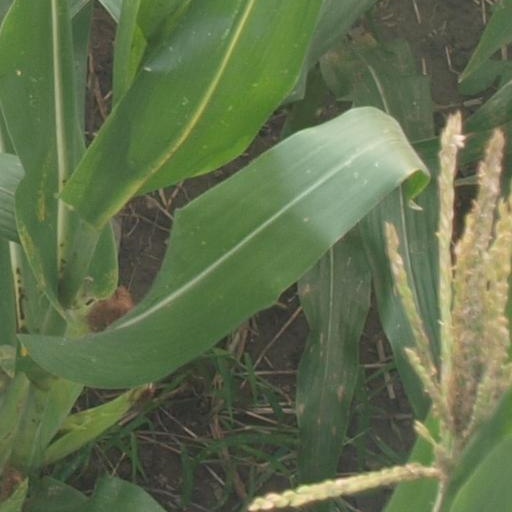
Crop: maize; corn